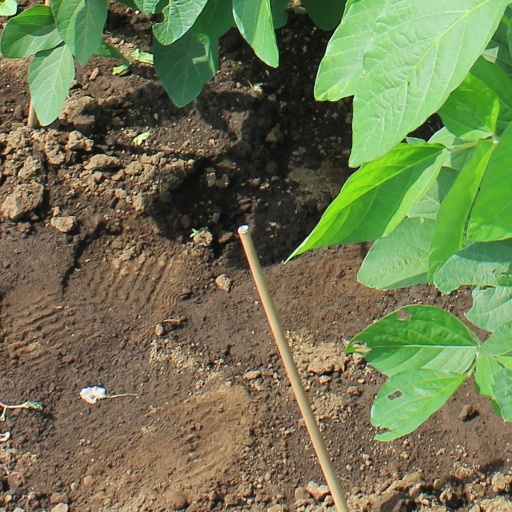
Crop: soybean